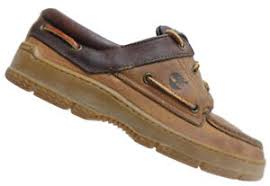
Label: Boat